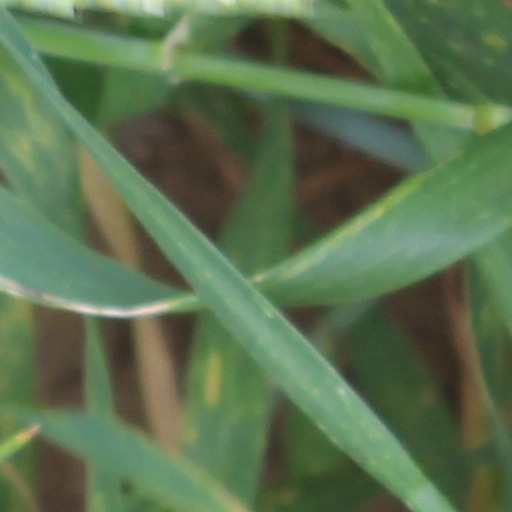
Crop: wheat